Paulo César dos Santos

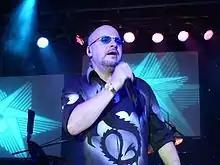

Paulo César dos Santos (6 September 1952 – 14 December 2020), better known as Paulinho, was a Brazilian singer and percussionist, member of the group Roupa Nova. He died at the age of 68, from multiple organ failure after a cardiopulmonary arrest aggravated by COVID-19.